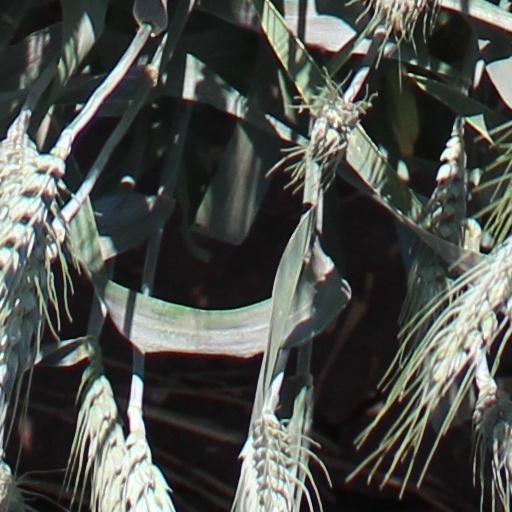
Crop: wheat